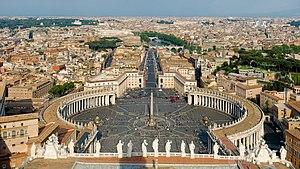
La place Saint-Pierre est une grande esplanade, d'architecture baroque, située devant la basilique Saint-Pierre, au Vatican, dont elle constitue en quelque sorte le parvis, présentant sa façade sur son côté ouest. C'est là que se tient la foule lors des grandes fêtes religieuses célébrées par le pape, comme la bénédiction urbi et orbi.
Une zone urbaine élargie aussi appelée zone urbaine fonctionnelle est une donnée statistique géographique créée pour permettre une comparaison plus pertinente des populations urbaines. Elle répond ainsi aux différentes méthodes de calcul des aires urbaines, celle utilisée par l’Insee étant relativement semblable à la méthode employée ici.
Le Vatican, en forme longue l'État de la Cité du Vatican, est un pays d'Europe. Il s'agit du support territorial du Saint-Siège enclavé dans la ville et capitale italienne de Rome. En 2019, il compte 799 habitants sur une superficie totale de 0,439 km², ce qui en fait le plus petit État au monde ainsi que le moins peuplé.
Le droit international de la protection des biens culturels en cas de conflit armé est une branche du droit international humanitaire visant à préserver les biens culturels des destructions dus aux guerres. Apparu véritablement au XIXᵉ siècle, la volonté de protéger le patrimoine s'est affirmée au cours du XXᵉ siècle à travers des traités internationaux comme le Pacte Roerich ou la Convention de la Haye de 1954. Le droit de la protection des biens culturels a également été renforcé en 1999 par le Protocole additionnel à la Convention de 1954 et par le droit international humanitaire coutumier.
Cet article recense les sites inscrits au patrimoine mondial au Vatican.